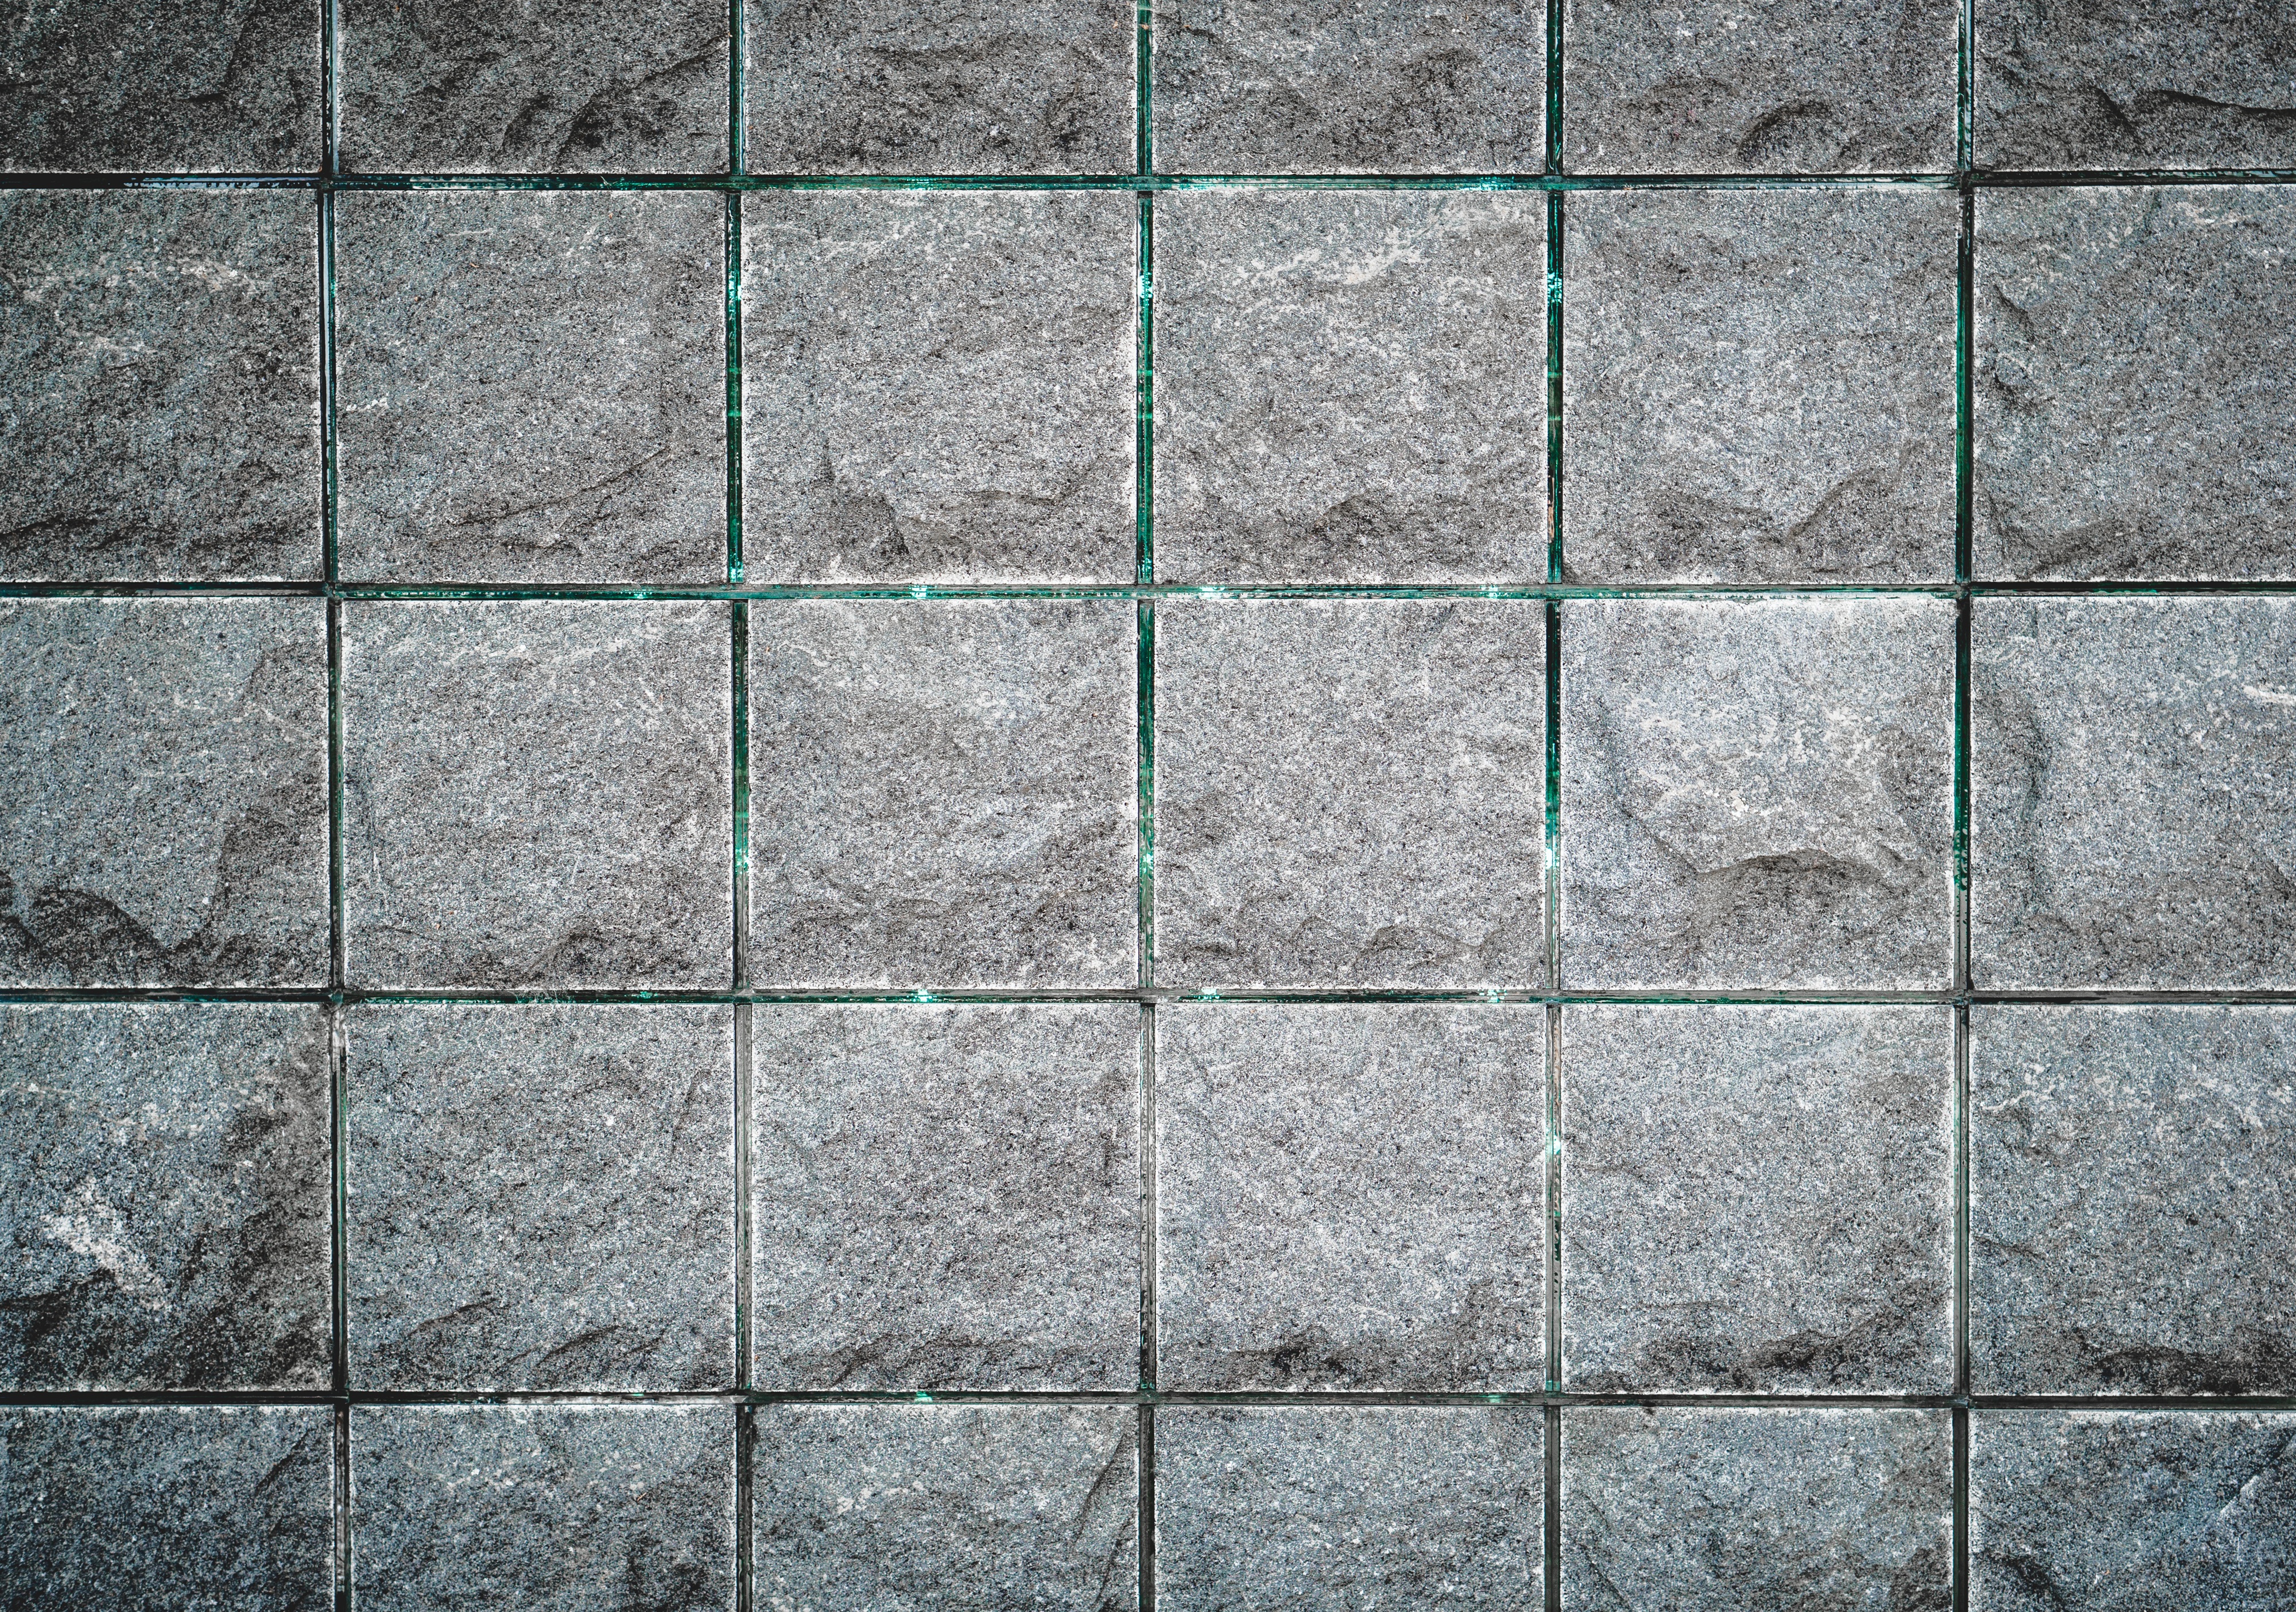
abstract, architecture, structure, texture, floor, old, cobblestone, wall, stone, pattern, tile, exterior, stone wall, material, concrete, surface, building material, art, background, mosaic, marble, wallpaper, granite, stony, free pictures, flooring, road surface, the authentic